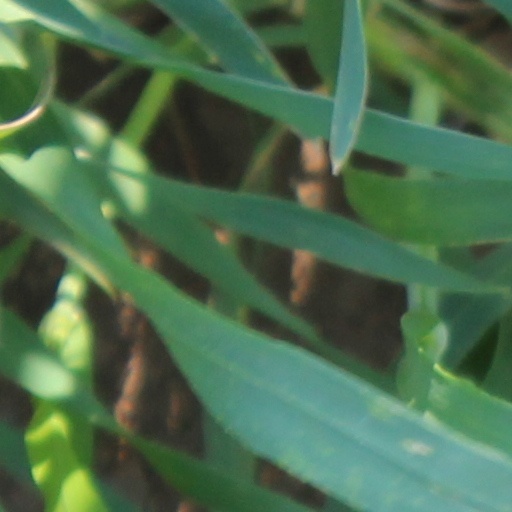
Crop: wheat